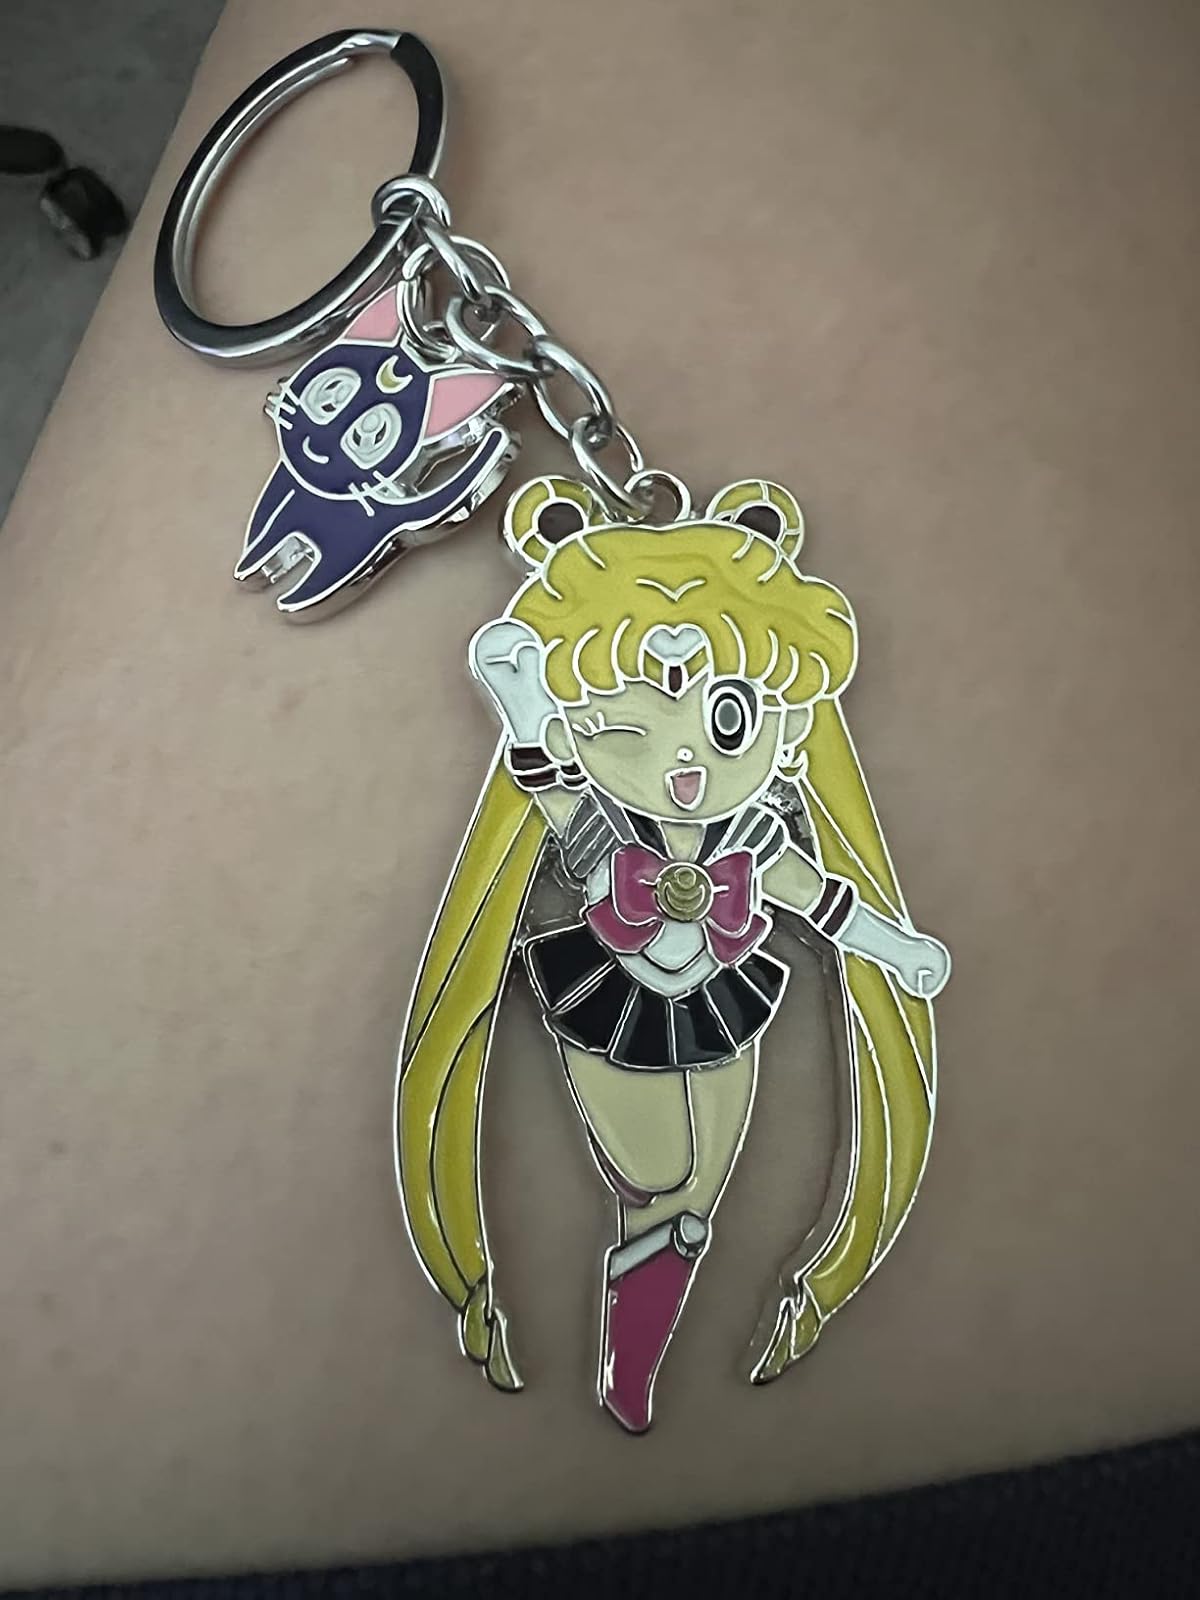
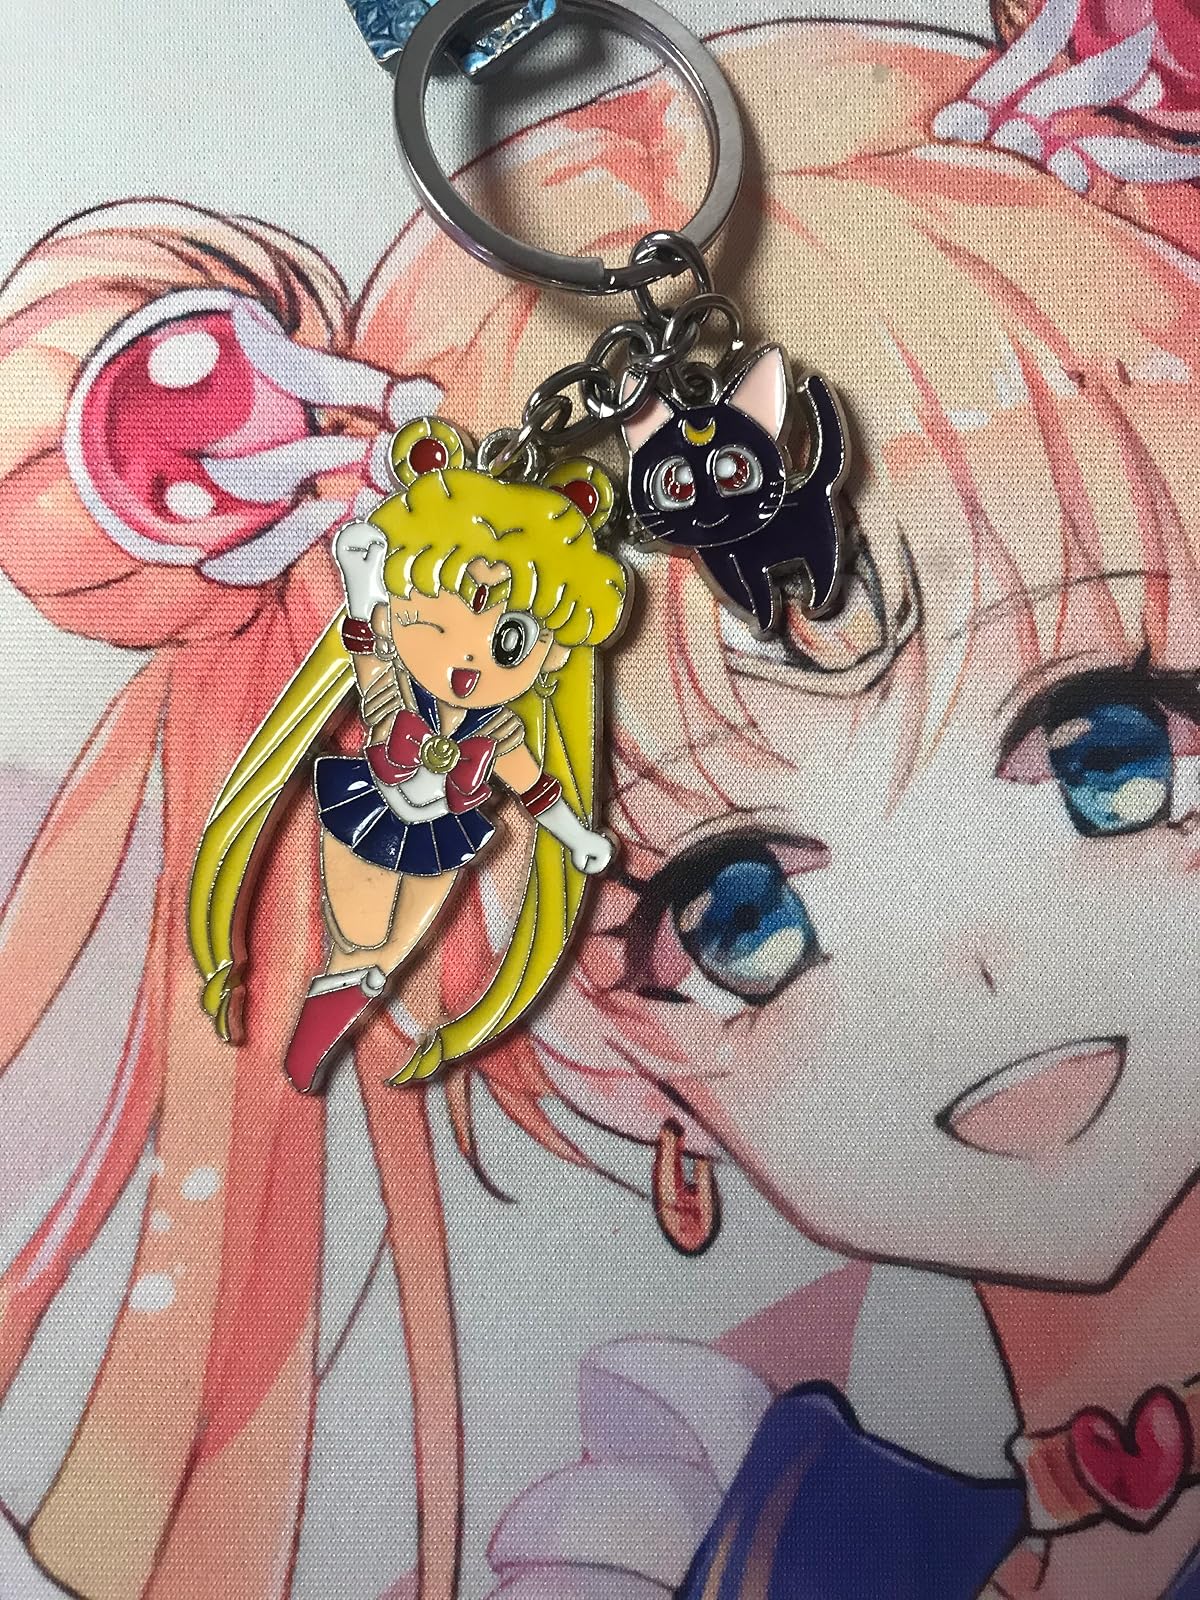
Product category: accessories_keychain
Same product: yes